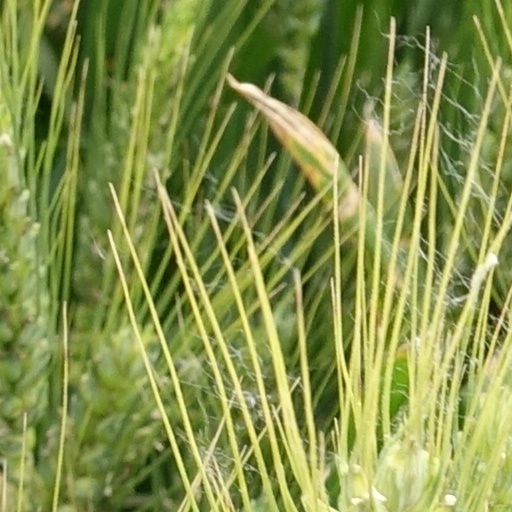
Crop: wheat